Joseph O'Connor

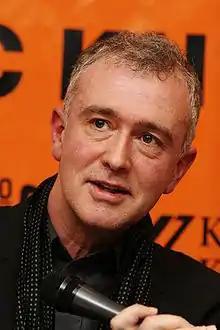
O'Connor introducing the Czech translation of one of his books in 2008

Joseph Victor O'Connor (born 20 September 1963) is an Irish novelist. His 2002 historical novel "Star of the Sea" was an international number one bestseller. Before success as an author, he was a journalist with the "Sunday Tribune" newspaper and "Esquire". He is a regular contributor to RTÉ and a member of the Irish artists' association Aosdána.